Zappanale

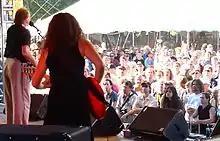
Zappanale 2006

Many of the festival's organizers originate from East Germany, and grew up in a period where Zappa's music was considered unacceptable by several Eastern European communist countries. One of the festival's founders, Wolfhard Kutz, was persecuted by the East German secret police, the Stasi, for being a Zappa fan. When the German government granted citizens access to their Stasi files in 1992,